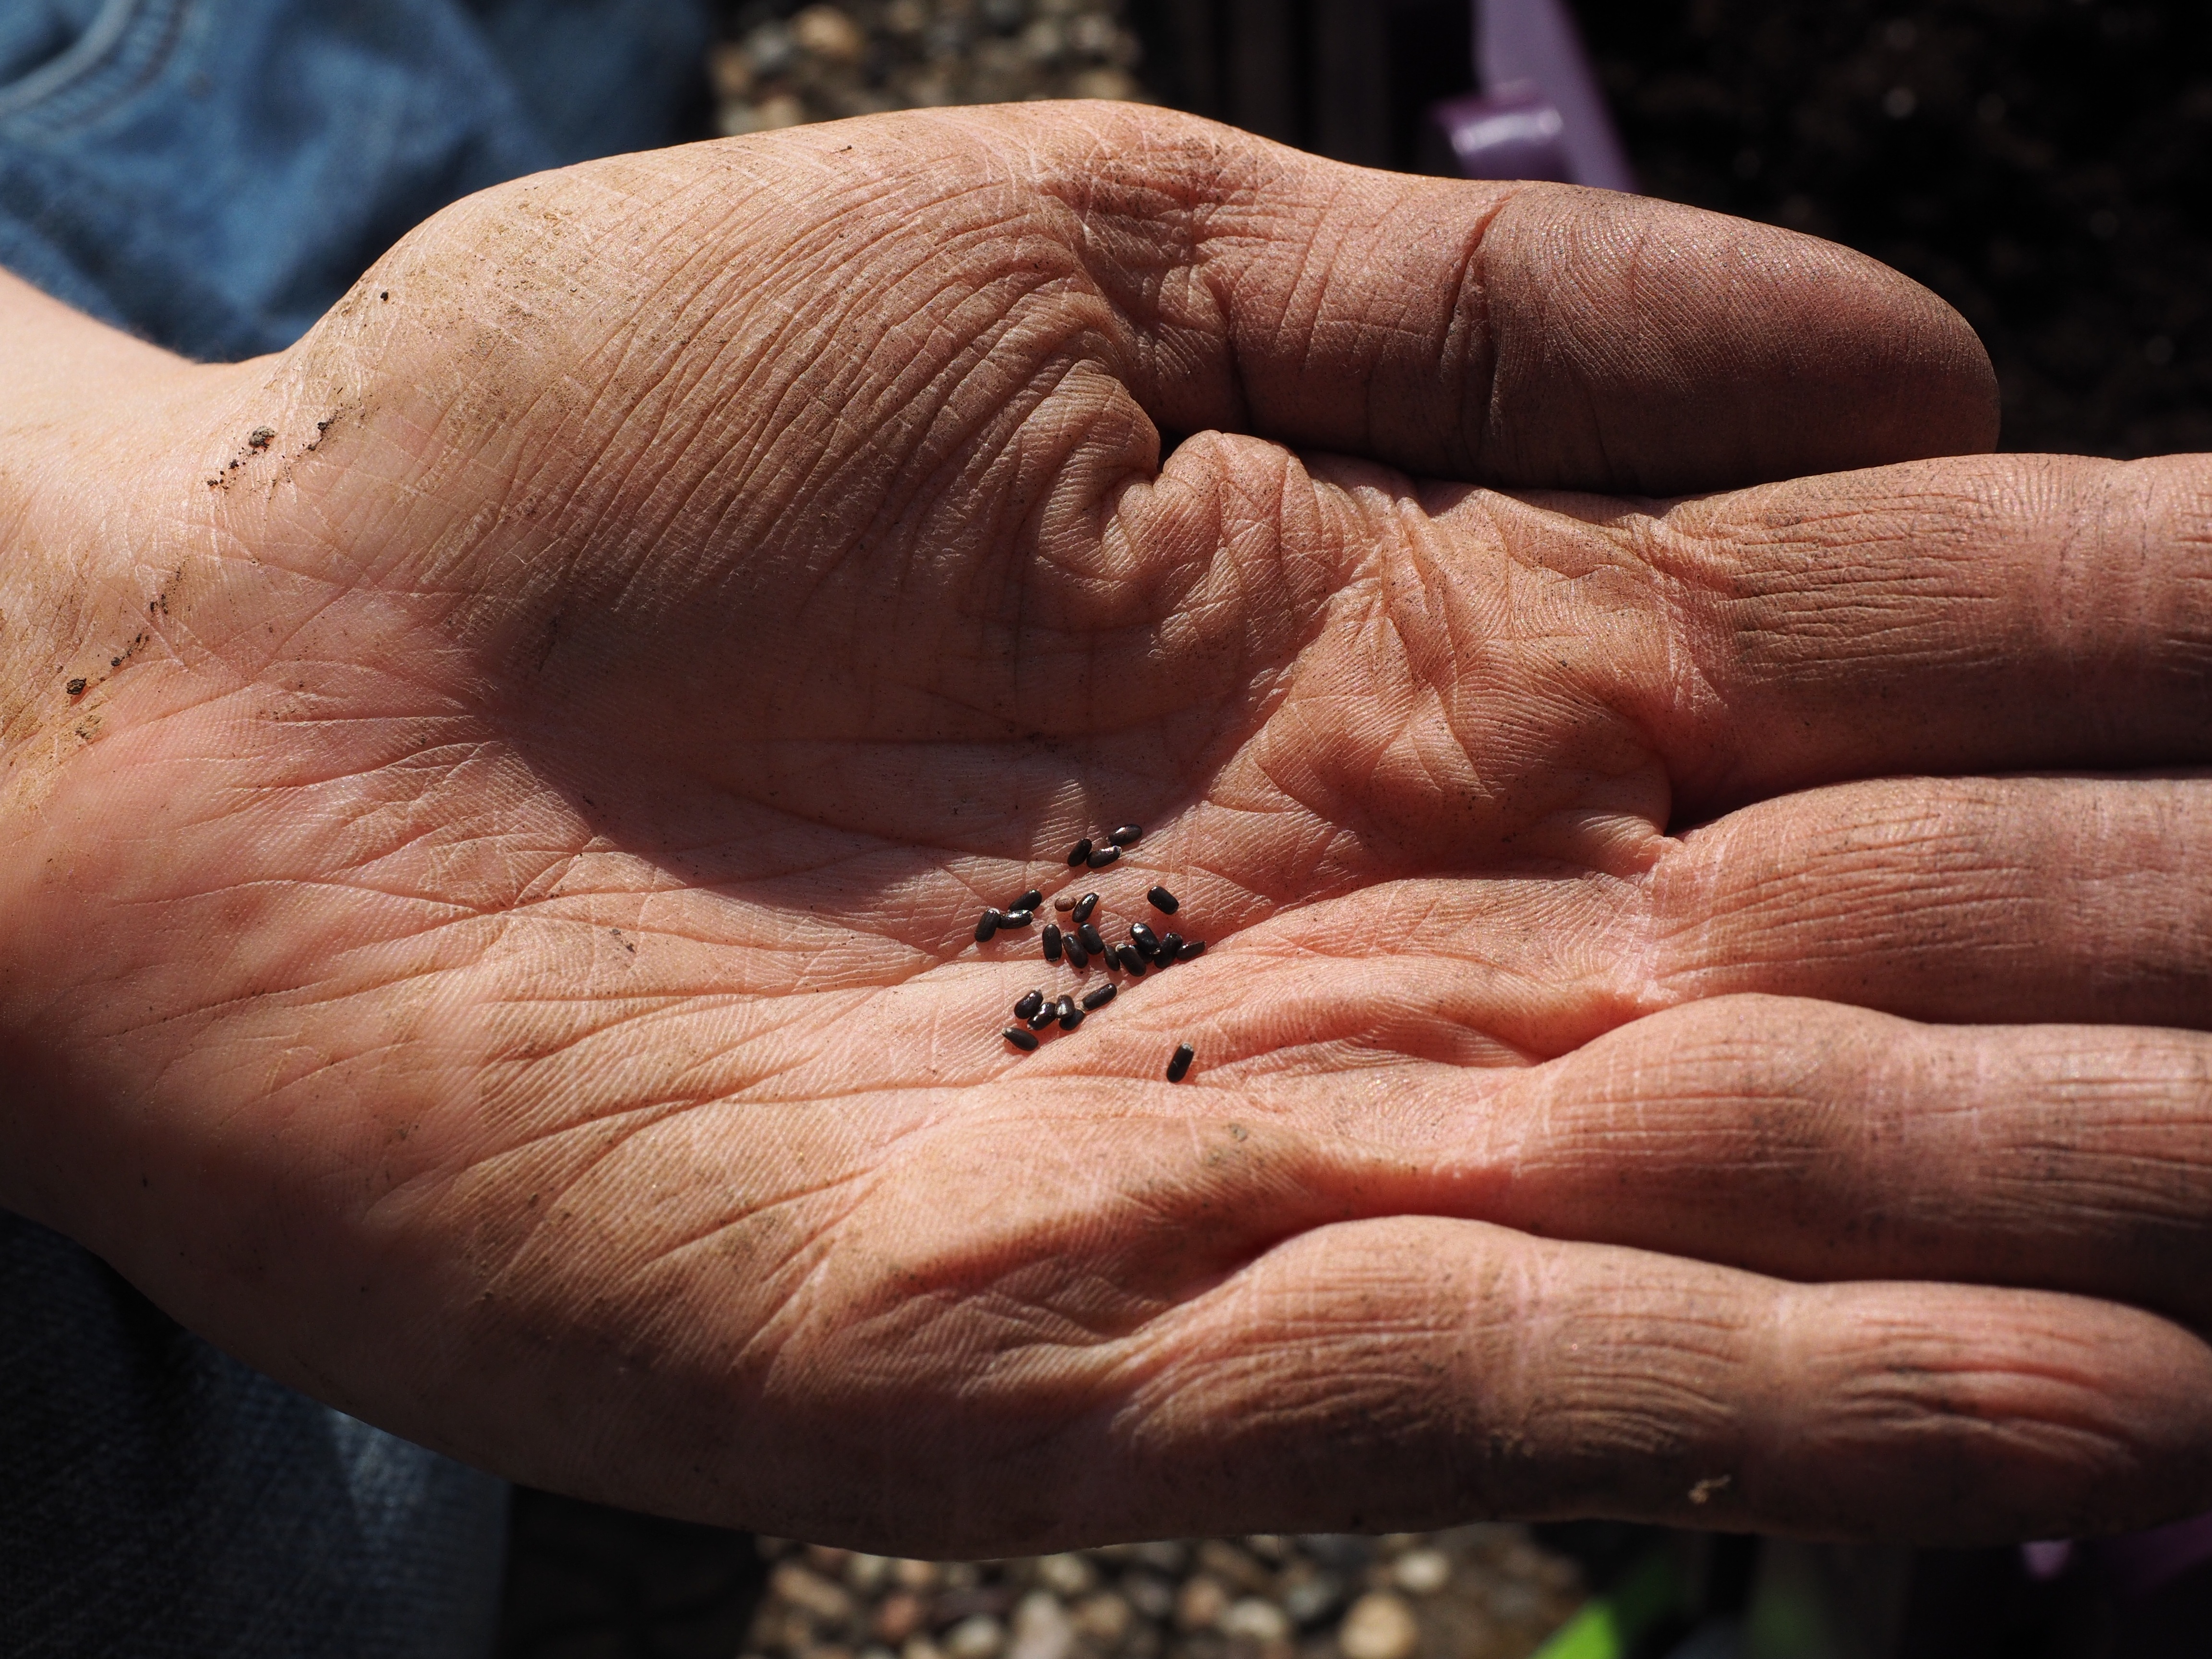
hand, man, person, male, leg, finger, arm, close up, human body, seeds, head, skin, see, organ, nursery, gardener, interaction, true lavender, lavandula angustifolia, lavandula officinalis, lavandula vera, sowing, sense, flower seeds, gartenbarbeit, lavender seeds, narrow lavende